Prussian Reform Movement

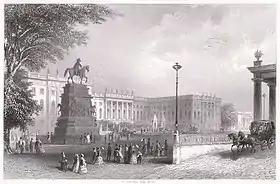
Berlin University around 1850.

Wilhelm von Humboldt backed a new humanism. Unlike the utilitarian teaching of the Enlightenment, which wished to transmit useful knowledge for practical life, Humboldt desired a general formation of man. From then students had to study antiquity and ancient languages to develop themselves intellectually. Not only would they acquire this humanistic knowledge, they would also acquire other knowledge necessary for other jobs. The state would not seek to form citizens at all costs to serve it, but it did not entirely let go of that aim: